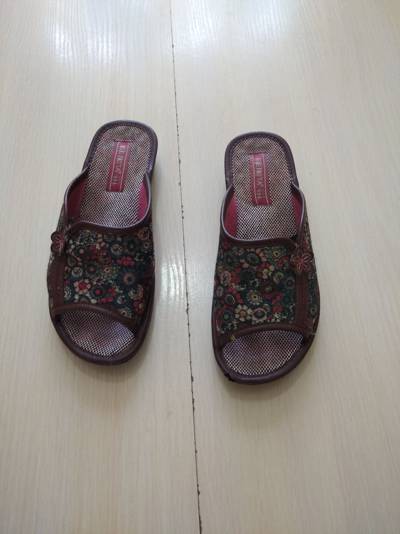
Waste category: shoes